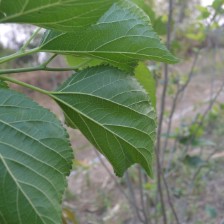
Variety: ChiangMaiBuriram60